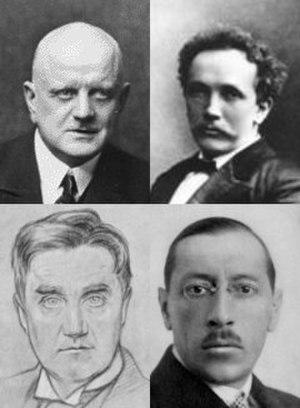
Sir Edward Elgar, 1ᵉʳ baronnet Elgar de Broadheath, est un compositeur et chef d'orchestre britannique dont les œuvres les plus connues sont entrées dans le répertoire classique international : les Variations Enigma, les marches Pomp and Circumstance, son concerto pour violon, son concerto pour violoncelle et deux symphonies. Il a également composé des œuvres chorales, dont l'oratorio The Dream of Gerontius, des chants et de la musique de chambre. Il est nommé Master of the King's Music en 1924.